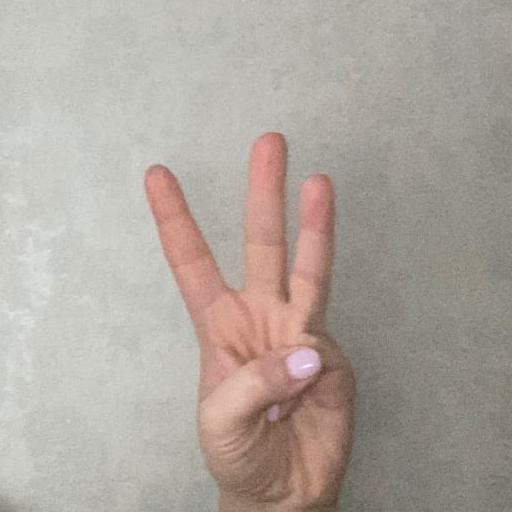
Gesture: three